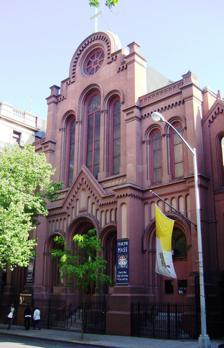
Building: Church of Our Lady of the Scapular–St. Stephen
Country: United States of America
Year built: 1854
The Church of Our Lady of the Scapular–St. Stephen (2011) General information Architectural style Romanesque Revival Town or city Manhattan , New York City Country U.S. Coordinates 40°44′33″N 73°58′52.7″W / 40.74250°N 73.981306°W / 40.74250; -73.981306 Construction started school: c.1897 Completed church: 1854 extension: 1865 school: c.1902 renovation: 1949 rectory: 1954 Client Roman Catholic Archdiocese of New York Design and construction Architect(s) church: James Renwick Jr. extension: Patrick Charles Keely school: Elliott Lynch rectory: Knappe & Johnson Website Our Lady of the Scapular–St. Stephen, Manhattan Historic site New York City Landmark Designated October 28, 2008 Reference no. 2259 The Church of Our Lady of the Scapular–St. Stephen is a Roman Catholic parish church in the Roman Catholic Archdiocese of New York , located at 149 East 28th Street between Third and Lexington Avenues in the Rose Hill neighborhood of Manhattan , New York City. It was established in the 1980s when the parish of the Church of Our Lady of the Scapular of Mount Carmel was merged into the parish of the Church of St. Stephen the Martyr . In January 2007, it was announced by the Archdiocese of New York that the Church of the Sacred Hearts of Mary and Jesus , located at 307 East 33rd Street, was to be merged into Our Lady of the Scapular–St. Stephen, then, in November 2014, the Archdiocese announced that the Church of Our Lady of the Scapular–St. Stephen was one of 31 neighborhood parishes which would be merged into other parishes. Our Lady of the Scapular–St. Stephen was to be merged into the Church of Our Saviour at 59 Park Avenue. St. Stephen the Martyr The parish of St. Stephen the Martyr was formed in 1848 and was originally located on Madison Avenue . A temporary church was erected and dedicated by then Bishop John Hughes on December 23, 1849. In 1853 the property was purchased by the New York and Harlem Railroad and a new church was built on 28th Street and opened March 5, 1854. The first pastor was Rev. Jeremiah W. Cummings . One of the parishioners around that time was Orestes Brownson . In an article on "Vocations to the Priesthood" that the plain spoken Cummings contributed to "Brownson's Review" of October 1860, he severely criticized the management and mode of instruction in Catholic colleges and seminaries which he styled "cheap priest-factories". This aroused a bitter controversy, and brought out one of the noted essays by Archbishop Hughes, his "Reflections on the Catholic Press". "Under the administration of Dr. Cummings St. Stephen's, which he had completed in March, 1854, became the most fashionable and most frequented church in New York, its sermons and music making it a local attraction." During the 1860s St. Stephen's was one of the largest and most influential Catholic congregations in New York. Cummings died in January 1866 after a long illness that incapacitated him for active service. He was succeeded by assistant pastor Rev. Edward McGlynn . Future Bishop of Buffalo, Charles H. Colton 's first assignment after his ordination in 1876 was as a curate at Stephen's. He remained there for ten years, his duties including the chaplaincy at Bellevue . In 1879, Charles Edward McDonnell , (later Bishop of Brooklyn) was also curate at St. Stephen's. No less plain spoken than his predecessor, Rev. McGlynn was reprimanded by Archbishop John McCloskey , who required McGlynn to refrain from defending in public the views of Henry George , which some considered bordering on socialism. McGlynn subsequently ran afoul of Archbishop Michael Corrigan for McGlynn's open endorsement of George's mayoral campaign. In January 1877, Corrigan removed McGlynn from the pastorate of St. Stephen's for insubordination. Father Colton became pastor in February 1877 and founded the parish school. On June 10, 1903, Colton was appointed the fourth Bishop of Buffalo. He was succeeded by Thomas Francis Cusack , auxiliary bishop of New York, who served as pastor of St. Stephen's Church from 1904 to July 5, 1915, when he was named Bishop of Albany. At that time, the parish maintained the Presentation Day Nursery on East 32nd St., which allowed mothers to work; and St. Stephen's Inn at East 31st St., an affordable residence for young working women. Fr. Francis Cummings became pastor in 1919; he installed electric lighting in the church. The Carmelites took over administration of the parish in 1988. In 1990, the parish of Our Lady of the Scapular merged with the parish of St. Stephen the Martyr. Church of St. Stephen the Martyr The parish's current church, the Romanesque Revival style, was designed by noted architect James Renwick Jr. , who also designed St. Patrick's Cathedral and Grace Church . The façade has rounded arches for the entrance and windows. The building was extended north to 142 East 29th Street in 1865 by architect Patrick Charles Keely . The church includes forty-three interior murals by the artist Constantine Brumidi , who also provided murals in the U.S. Capitol, as well as a painting of the Crucifixion above the high altar, also by Brumidi. The stained glass windows are by Meyer of Munich. Epiphany School, 28th Street On March 2, 1916, Spanish poets Juan Ramón Jiménez ( Nobel Prize in Literature in 1956) and Zenobia Camprubí got married in this church. Their six-month stay in the United States is in the origin of Jiménez's book Diario de un poeta recién casado (1917), which was an inflection point for his poetry and for Spanish contemporary poetry. The 29th Street facade is fully developed. The church underwent restoration in 1949.  The connected school building on 28th Street was built c.1902, designed by Elliot Lynch , and a rectory was built on the 29th Street side in 1956, designed by the firm of Knappe & Johnson. This church is not operational since its merging in 2014. St. Stephen Parish School The St. Stephen Parish School on 28th Street was built from 1897 to around 1902 to the designs of Elliot Lynch . The Sisters of Charity staffed the school until 1967. It is now the St. Stephen's campus of the Epiphany School , one of their two facilities, the other being on East 20th Street near the Epiphany Church . Our Lady of the Scapular Main article: Church of Our Lady of the Scapular of Mount Carmel The parish of Our Lady of the Scapular of Mount Carmel was founded in 1889 by the Irish Carmelites. In popular culture The church briefly appears in the 1989 television movie Kojak : Fatal Flaw . References Notes